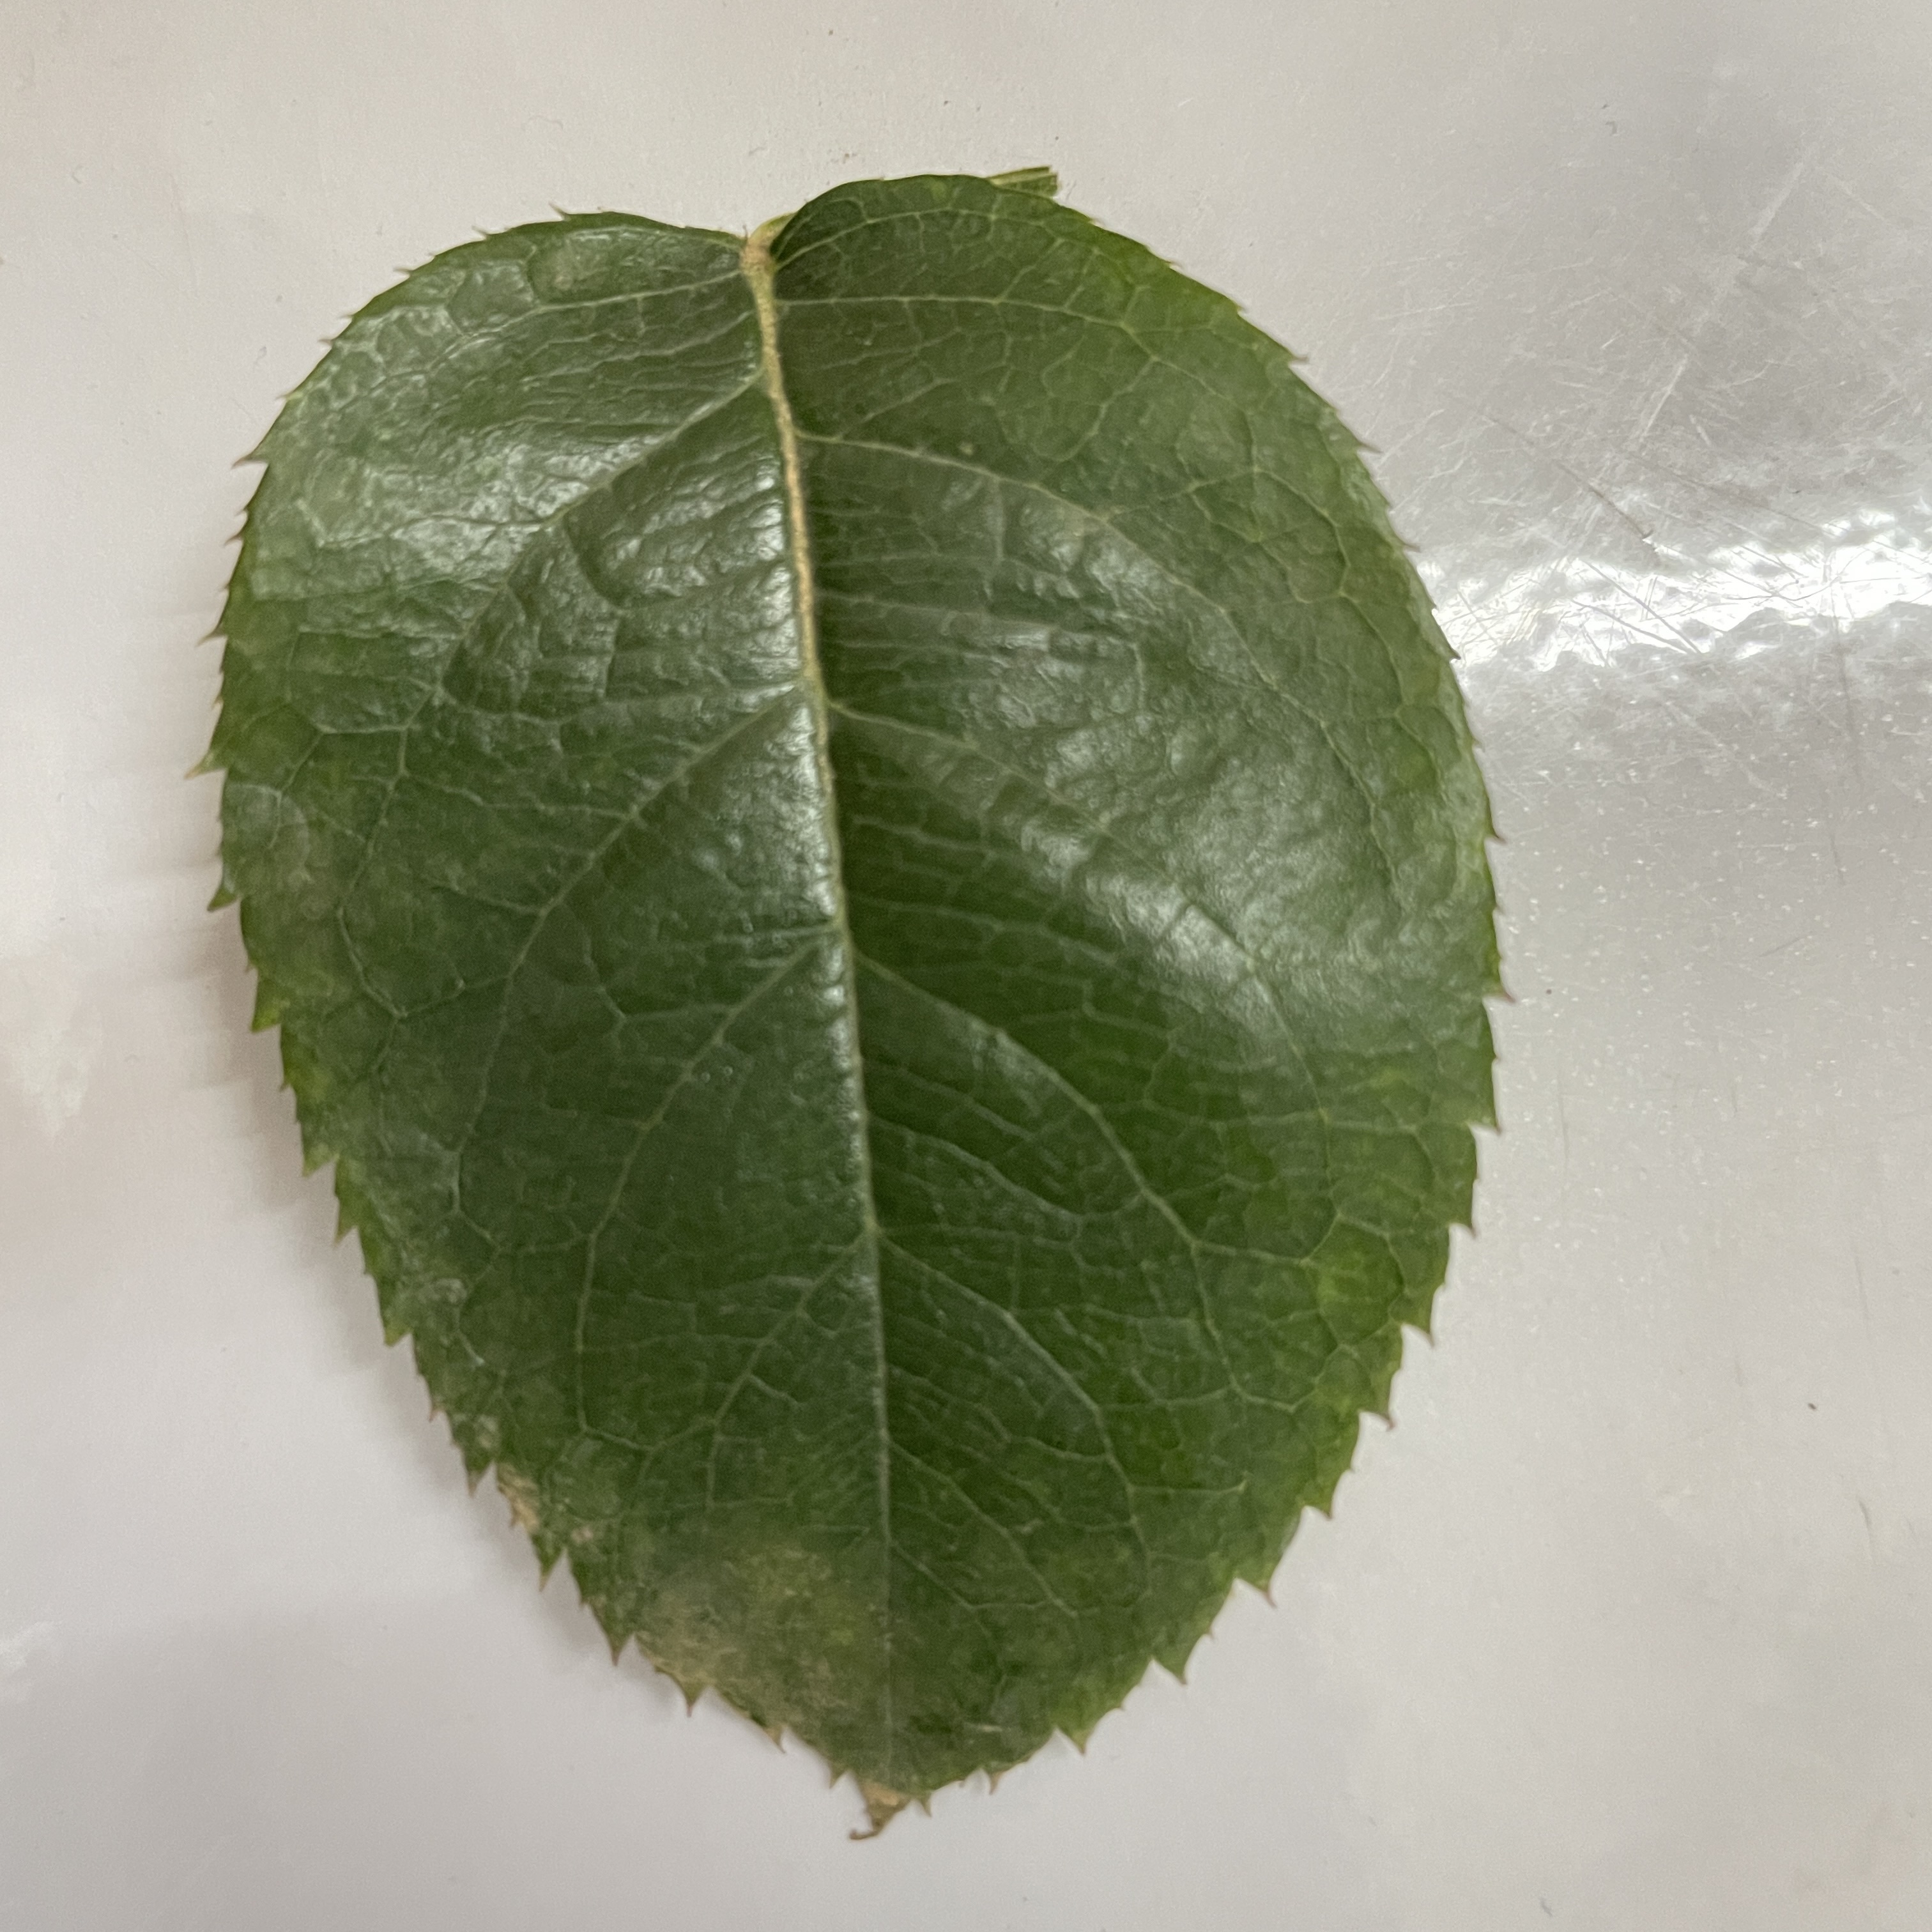
Label: Healthy Leaf